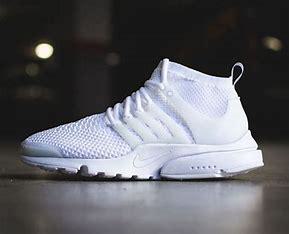
Brand: Nike
Model: Presto Fly